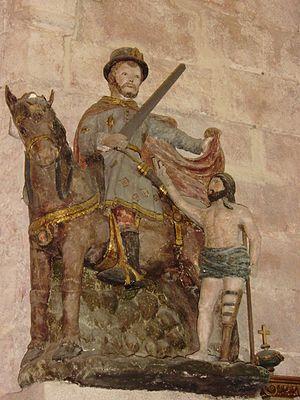
L'église de Veules-les-Roses est placée sous le vocable de saint Martin.